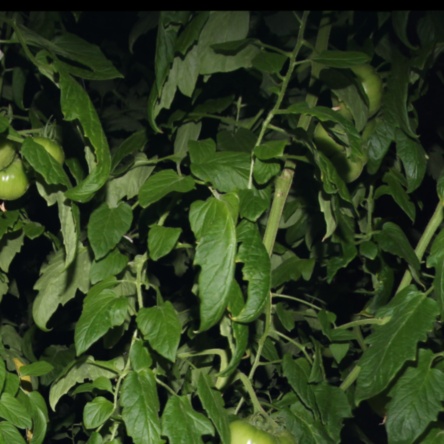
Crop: tomato